Lindley Hall Farm

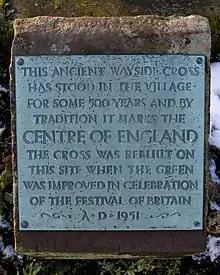
Plaque in Meriden claiming to be the location of the geographical centre of England.

In October 2002, using global satellite positioning, the Ordnance Survey initiated a study to find the geographical centre of England, challenging previous myths that the geographical centre of England was located in places such as Meriden in the West Midlands, approximately 11 kilometres to the south of Lindley Hall Farm, which had traditionally claimed to be the geographical centre of England, having a 500-year-old monument claiming the title. They found that the geographical centre was located on a field in Lindley Hall Farm, with the new OS grid reference being "SP 36373.66, 96143.05". However, the islands of England were used along with the English mainland to calculate the centre point.